Battle of Ogdensburg

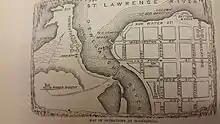
Map of the Battle of Ogdensburg.

The Americans were used to seeing British troops drilling on the frozen Saint Lawrence and were taken by surprise when they suddenly charged. The regimental Chaplain of the Glengarry Light Infantry, Alexander Macdonell, is reputed to have accompanied the attack, wielding a crucifix to encourage lagging soldiers. He was also believed to be supported by a Presbyterian minister, the Rev. John Bethune of Williamstown.